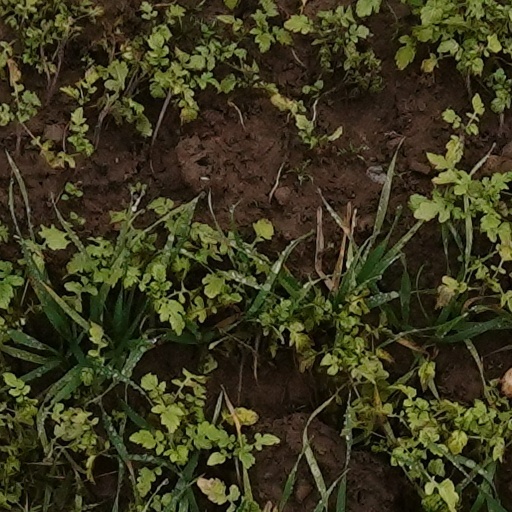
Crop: wheat